Divine Retribution (TV series)

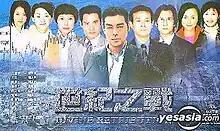
VCD cover

Divine Retribution (世紀之戰) is a TV drama series broadcast by ATV in Hong Kong on 11 September 2000. The series is supposed to be a sequel to TVB's 1992 series "The Greed of Man", and was initially called (大時代2000), literally "Greed of Man 2000". Part of the reason for the name change (Chinese + English) was said to be due to legal rights disputes. Douban reviews have suggested that the sequel to a TVB series being adopted by a rival channel ATV was actually not a major controversy.